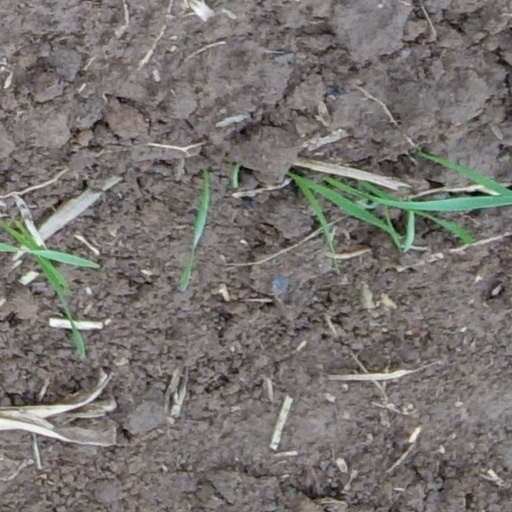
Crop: wheat